Big Bertha (howitzer)

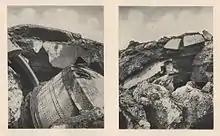
Ruins of the Fort de Loncin, 1914

By June 1914, the prototype M-Gerät howitzers had returned to Essen for final adjustments and would have been formed into a reserve artillery battery on completion in October. On 2 August 1914, they were organised into KMK Battery 3 and sent to the Western Front with 240 men. On 4 August, the 1st Army arrived near Liège, Belgium, the first objective of the Schlieffen Plan and began the Battle of Liège. Although German troops entered the city on 7 August, its forts were firing upon the road to be taken by the 2nd Army and had to be reduced. Heavy artillery began their attack on 8 August. KMK Battery 3 was the first siege battery sent into battle to bombard the Fort de Pontisse on 12 August, which surrendered after two days. The battery next moved to the Fort de Liers but the fort surrendered as the battery was being emplaced. KMK Battery 3 relocated to the Fort de Loncin, where Gérard Leman directed the defence of Liège. Firing commenced on 15 August and lasted two hours, as the 25th shot fired struck a magazine and caused an explosion that destroyed the fort. The Germans carried Leman, unconscious, out of Loncin, and the last two forts, Hollogne and Flémalle, capitulated on 16 August.